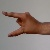
The image shows a hand gesture representing the letter 'Z' in Indian Sign Language.